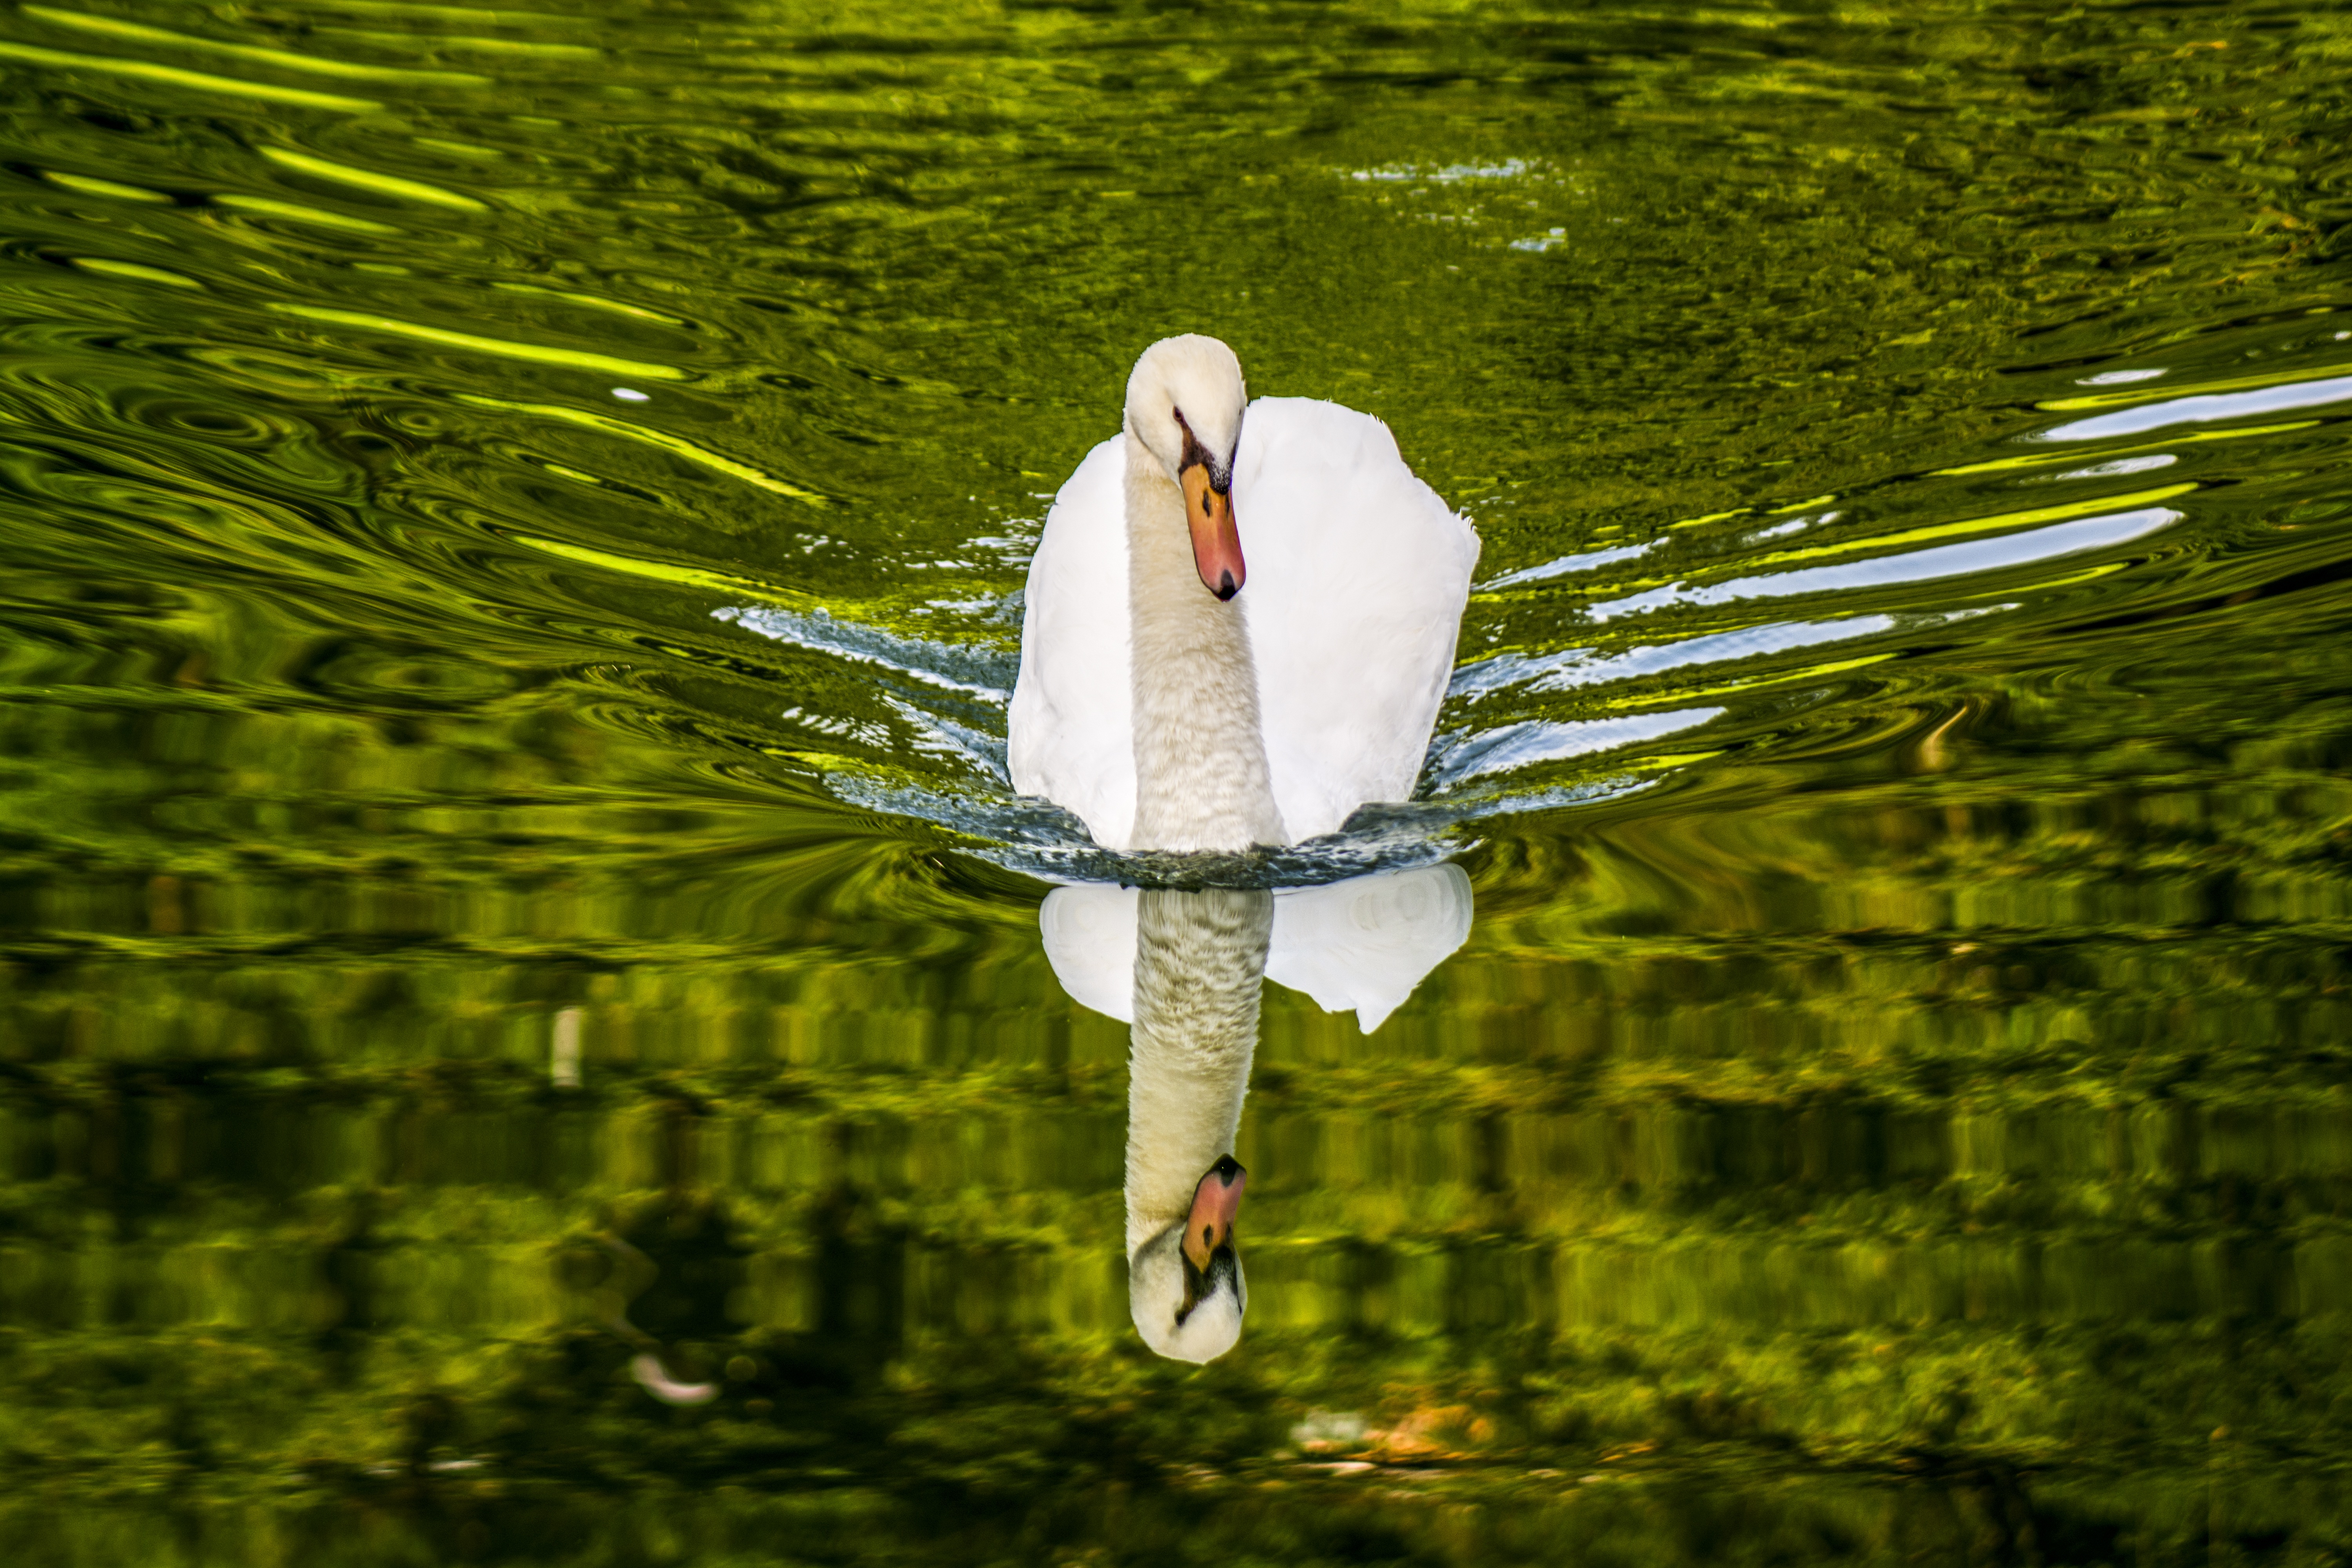
landscape, water, nature, grass, bird, wing, white, lake, wildlife, tranquility, green, reflection, fauna, swan, animals, swans, vertebrate, water bird, elegance